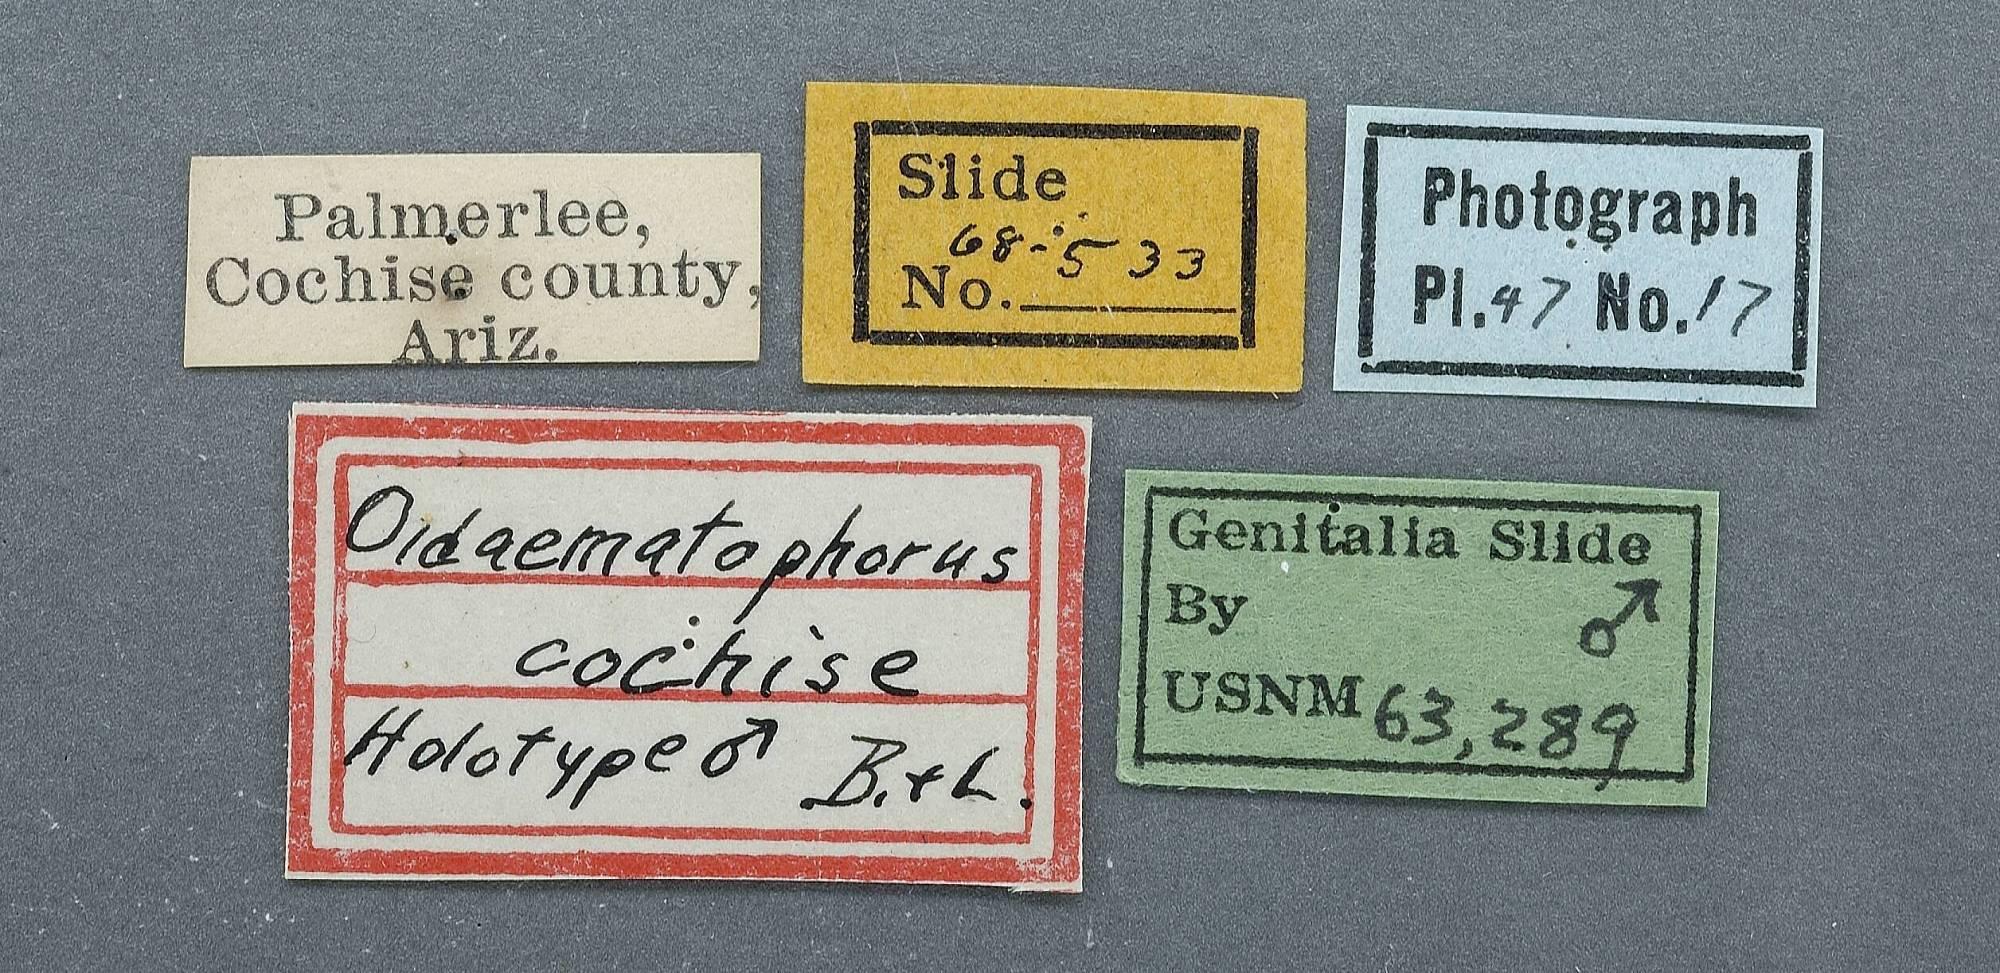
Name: Oidaematophorus cochise
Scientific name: Oidaematophorus cochise Barnes & Lindsey, 1921
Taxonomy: Animalia, Arthropoda, Insecta, Lepidoptera, Pterophoridae
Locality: Palmerlee, Cochise, Arizona, United States